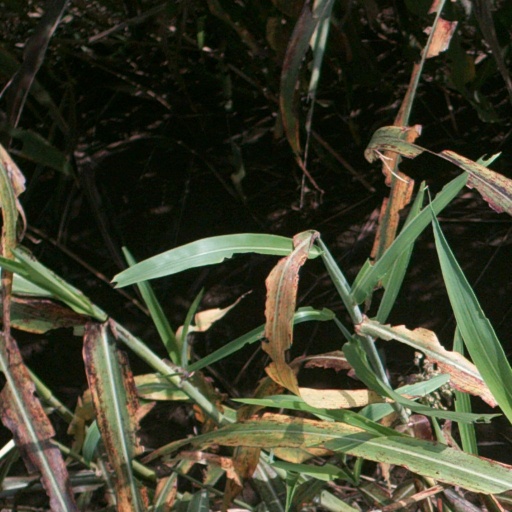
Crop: sorghum